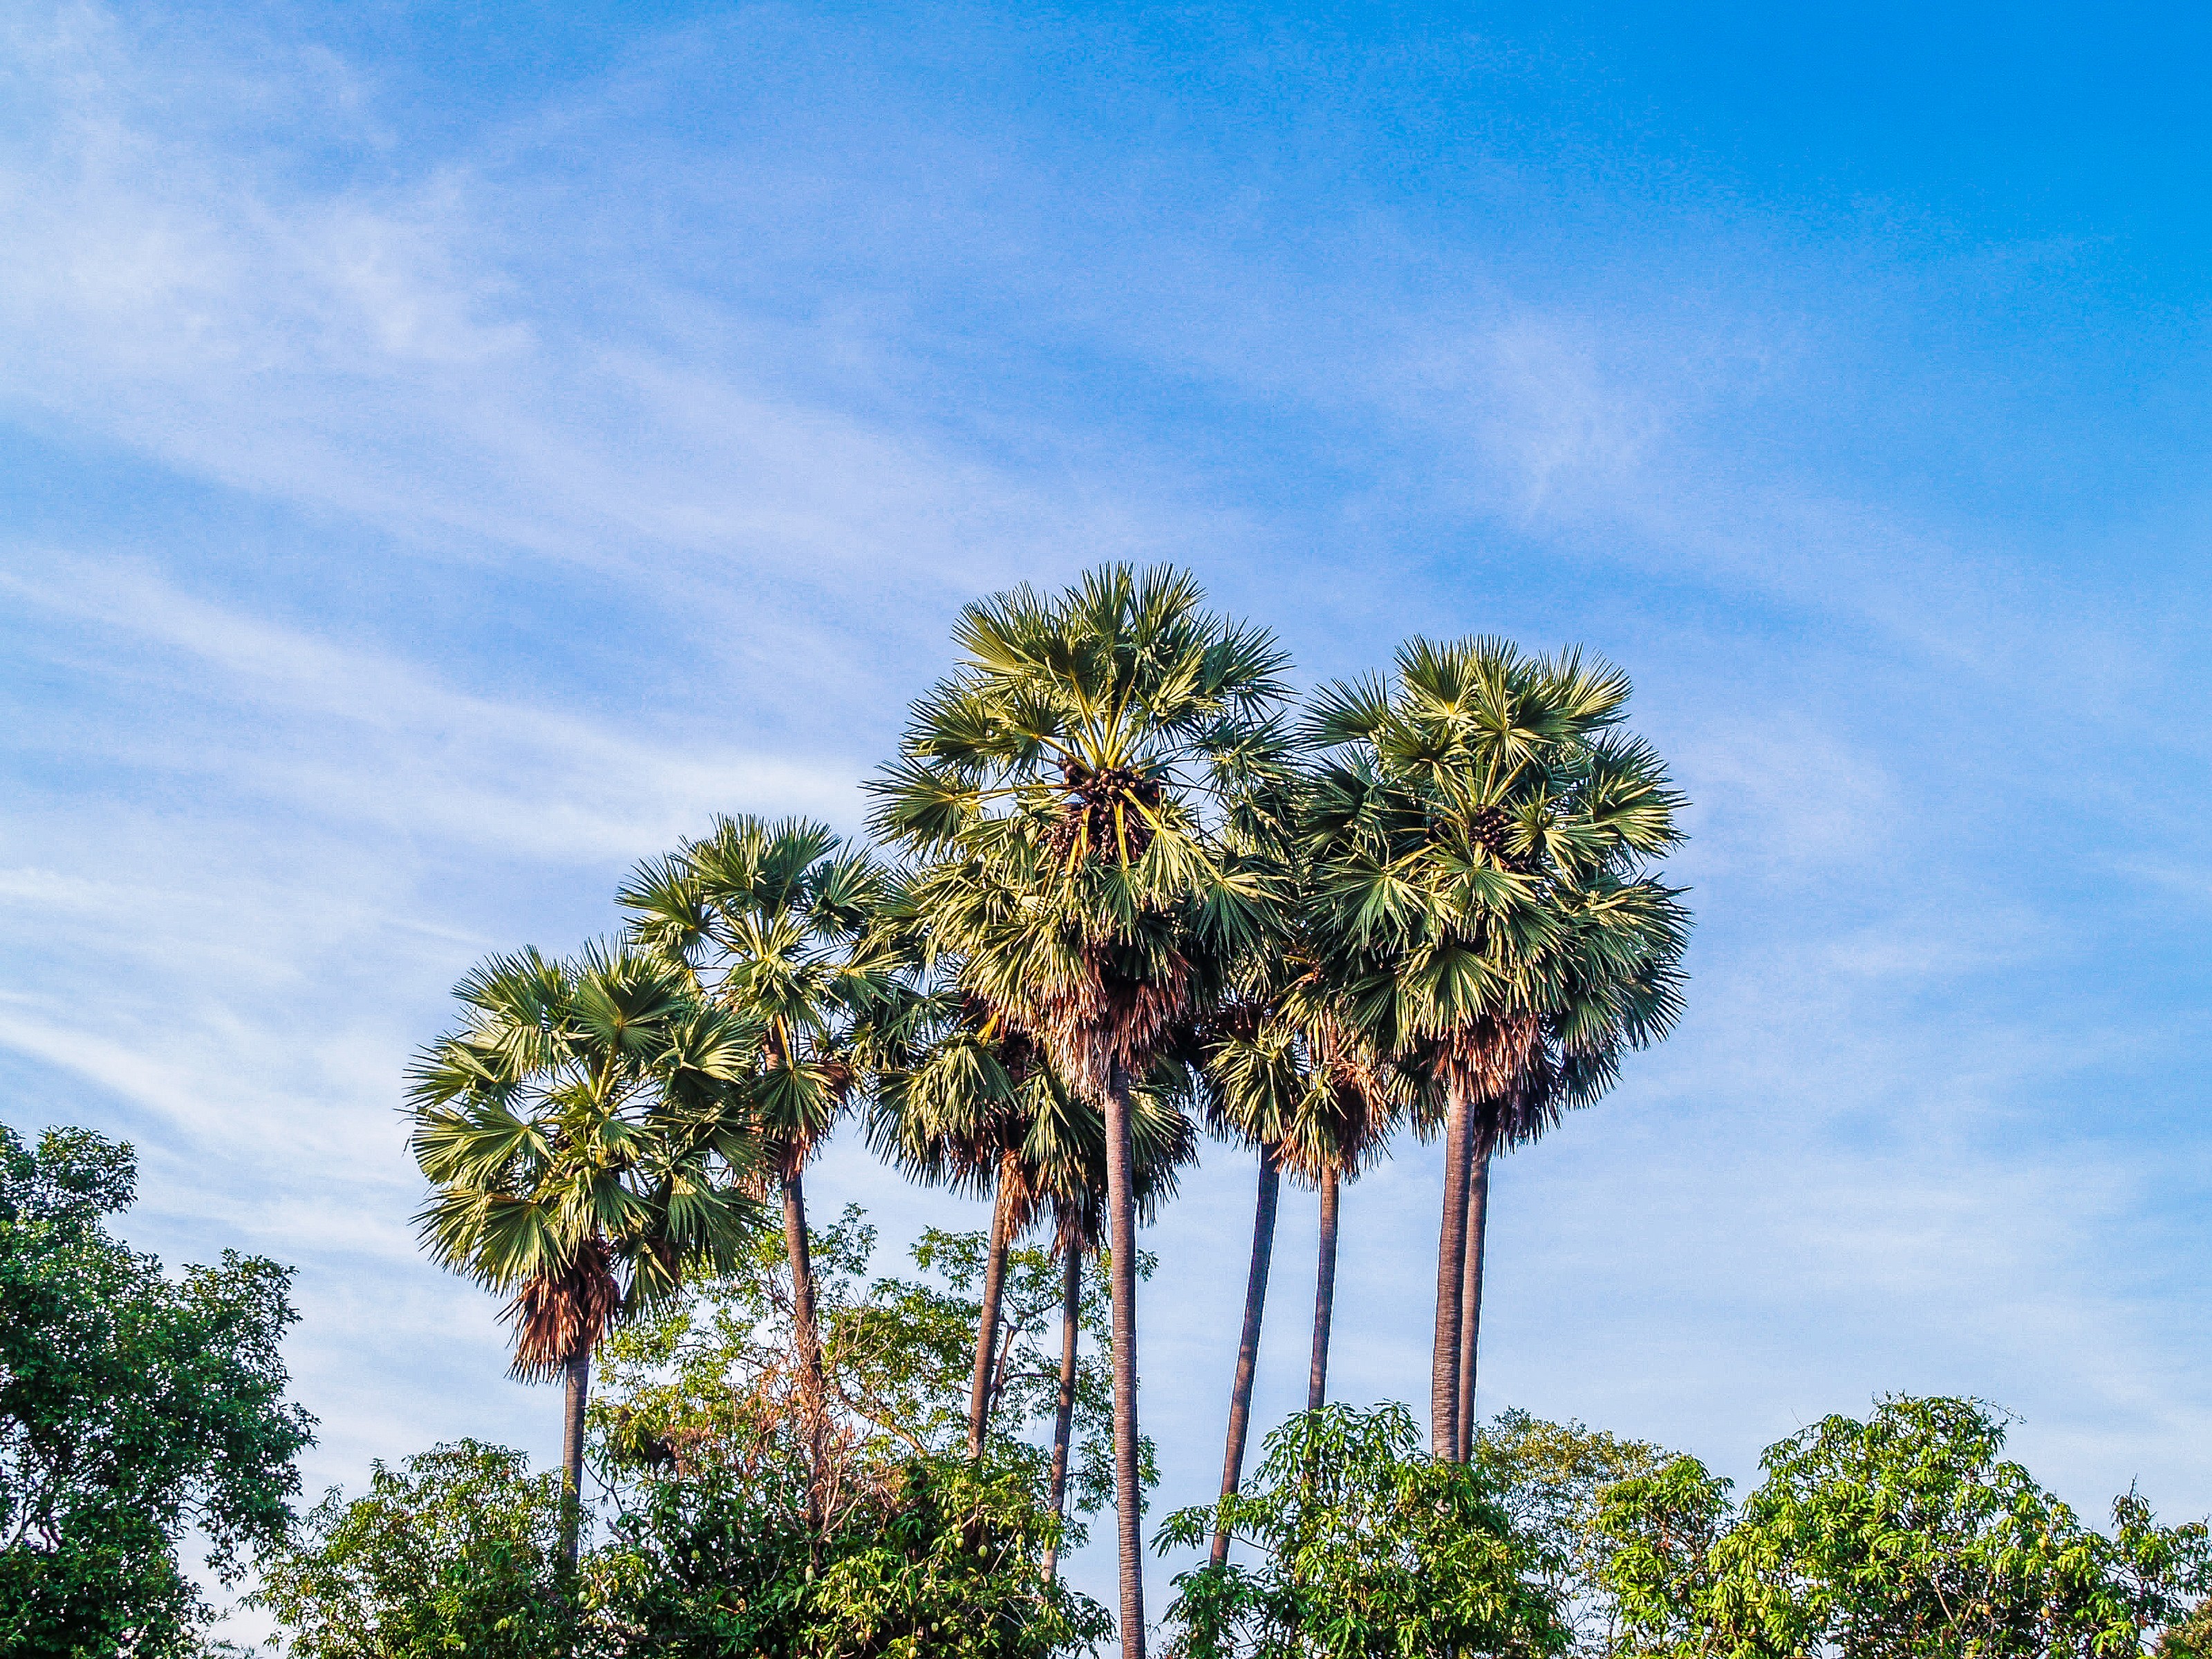
background, beautiful, beauty, cambodia, early, environment, field, foliage, garden, green, isolated, mekong, natural, nature, paddy, palm, palmyra, plant, season, sugar, summer, symbol, white, tree, vegetation, sky, Desert Palm, palm tree, borassus flabellifer, arecales, daytime, Sabal palmetto, woody plant, botany, elaeis, cloud, date palm, Roystonea, terrestrial plant, attalea speciosa, tropics, landscape, flowering plant, peach palm, vacation